Kioroshi Station

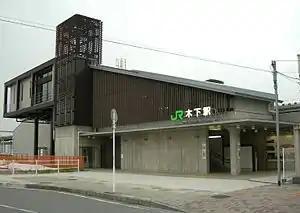
Kioroshi Station south exit

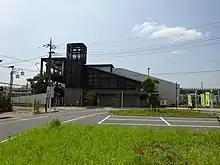
The north entrance in July 2018

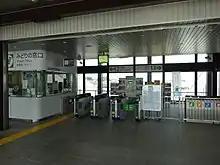
The ticket barriers in July 2018

Kioroshi Station is served by the Abiko Branch Line of the Narita Line, and is located 14.0 kilometers from the terminus of the branch line at Abiko Station.